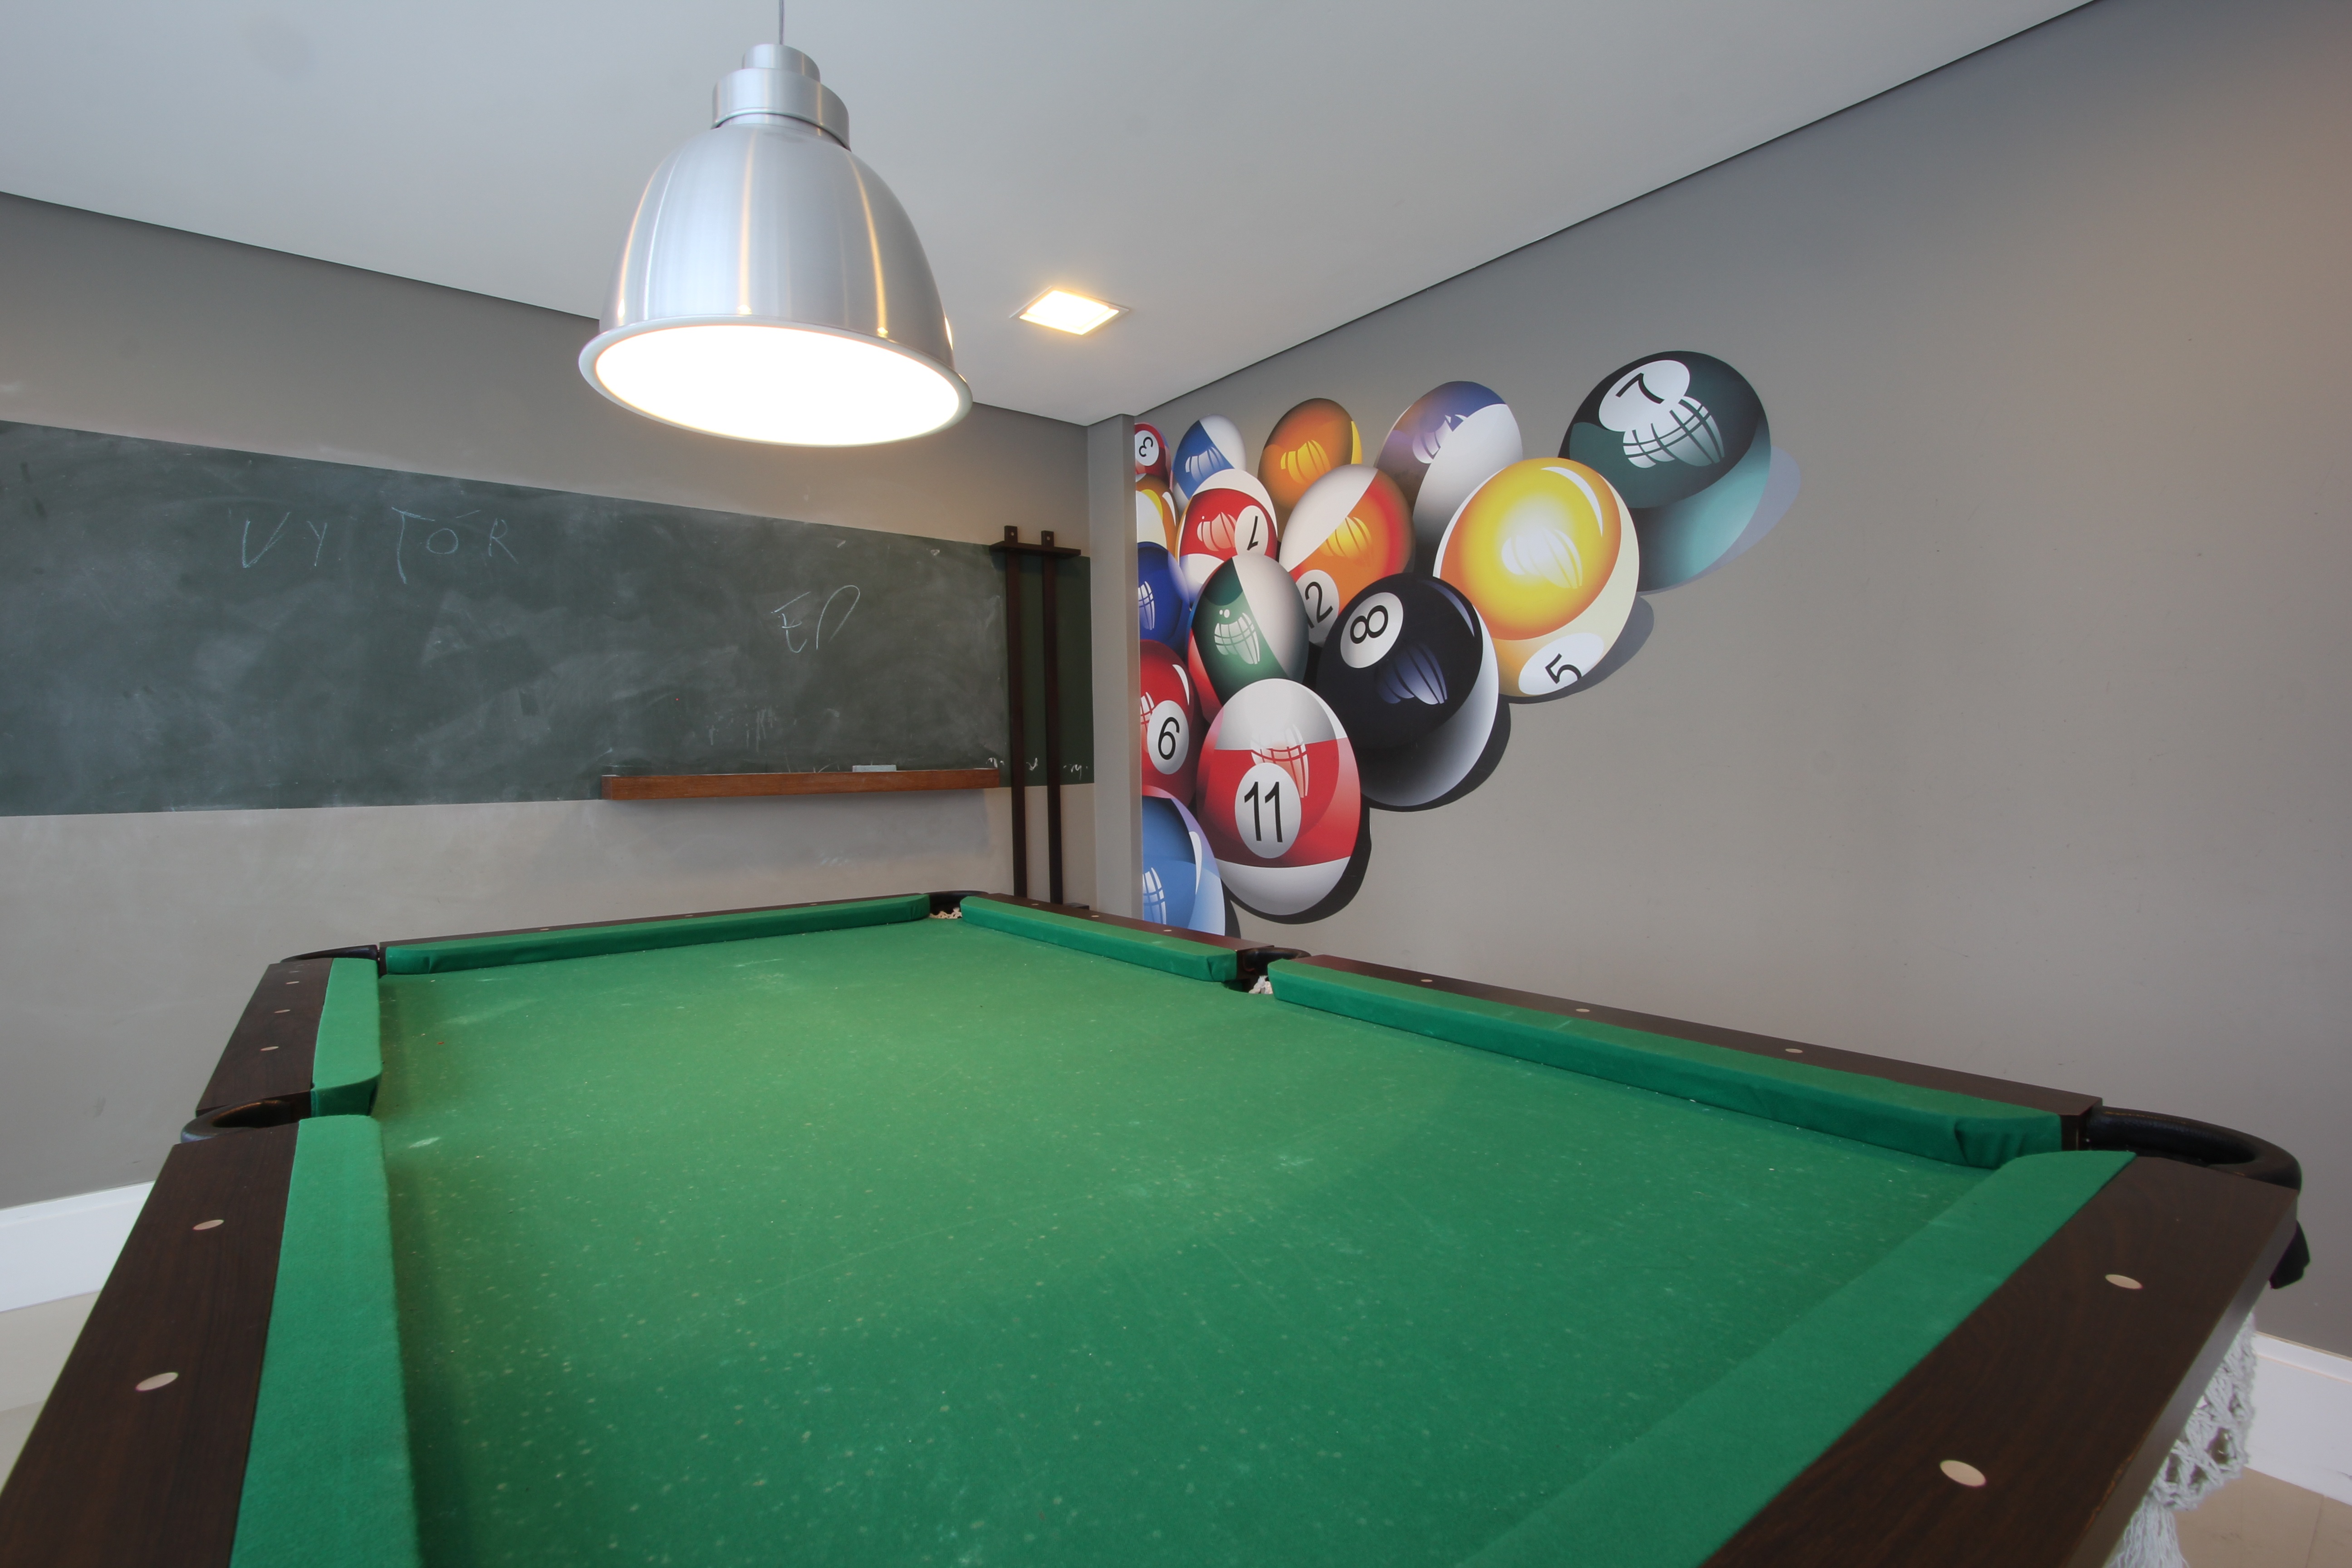
table, game, play, recreation, pool, room, leisure, sports, ball, balls, games, taco, snooker, individual sports, pocket billiards, indoor games and sports, cue sports, recreation room, billiard room, carom billiards, cue stick, english billiards, billiard table, music and dancing, snuque